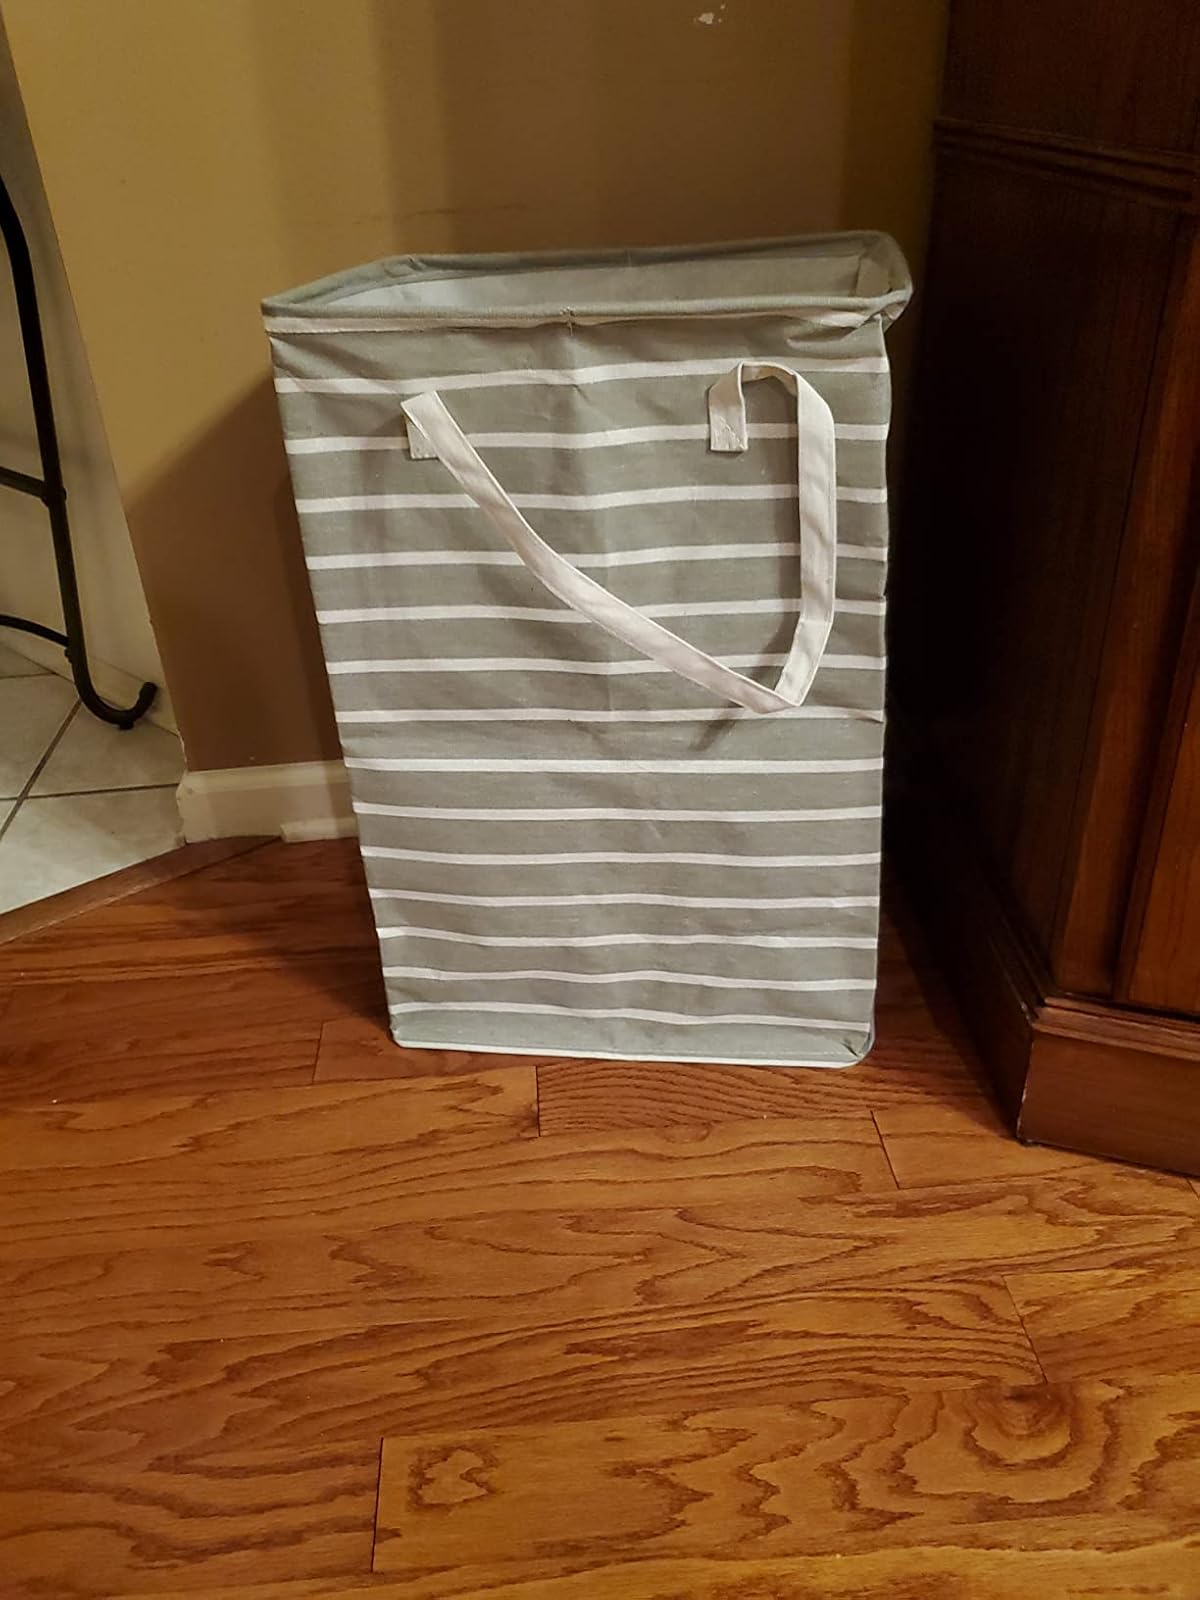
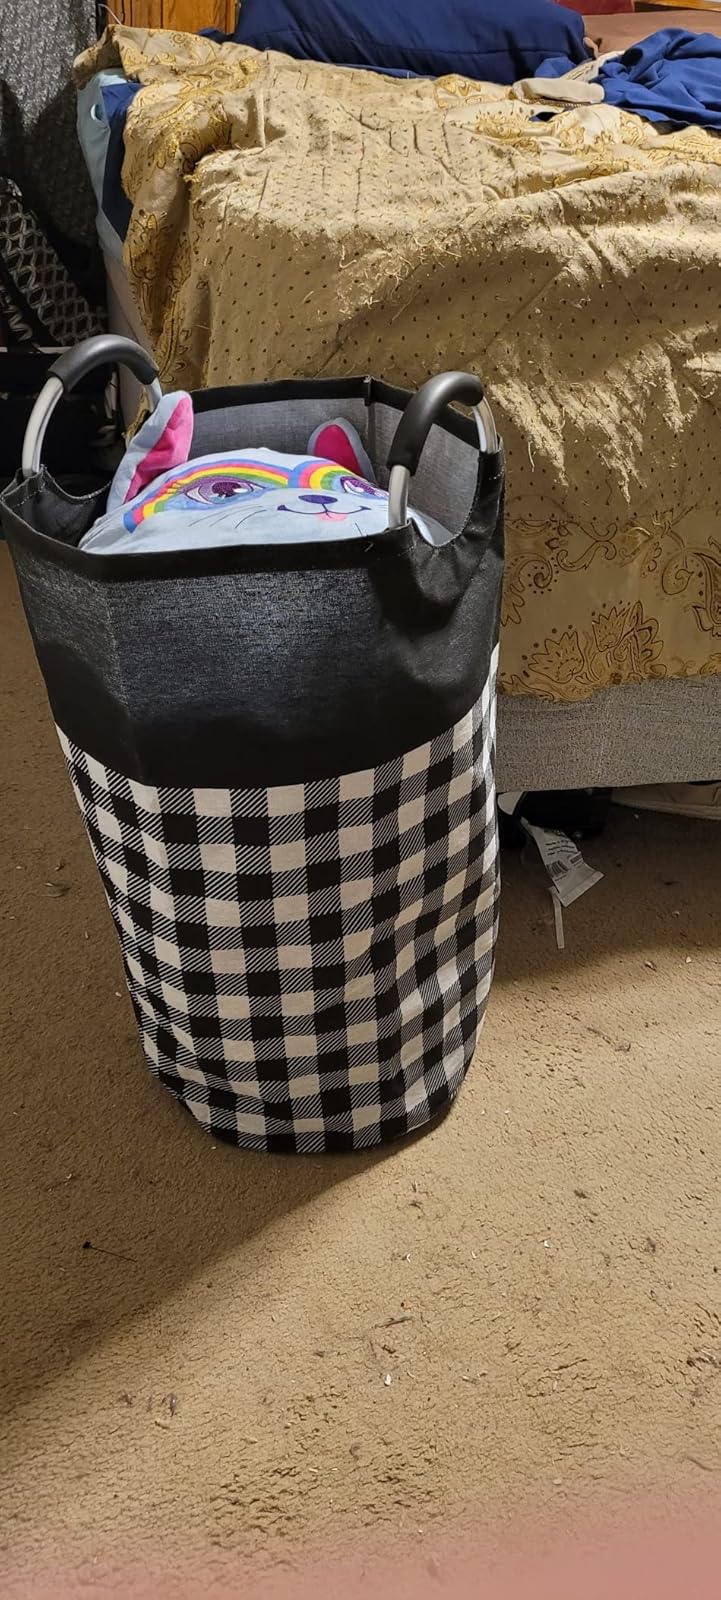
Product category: items_hamper
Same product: no